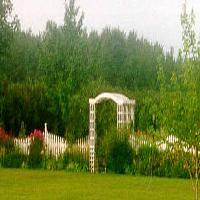
Weather: cloudy or overcast